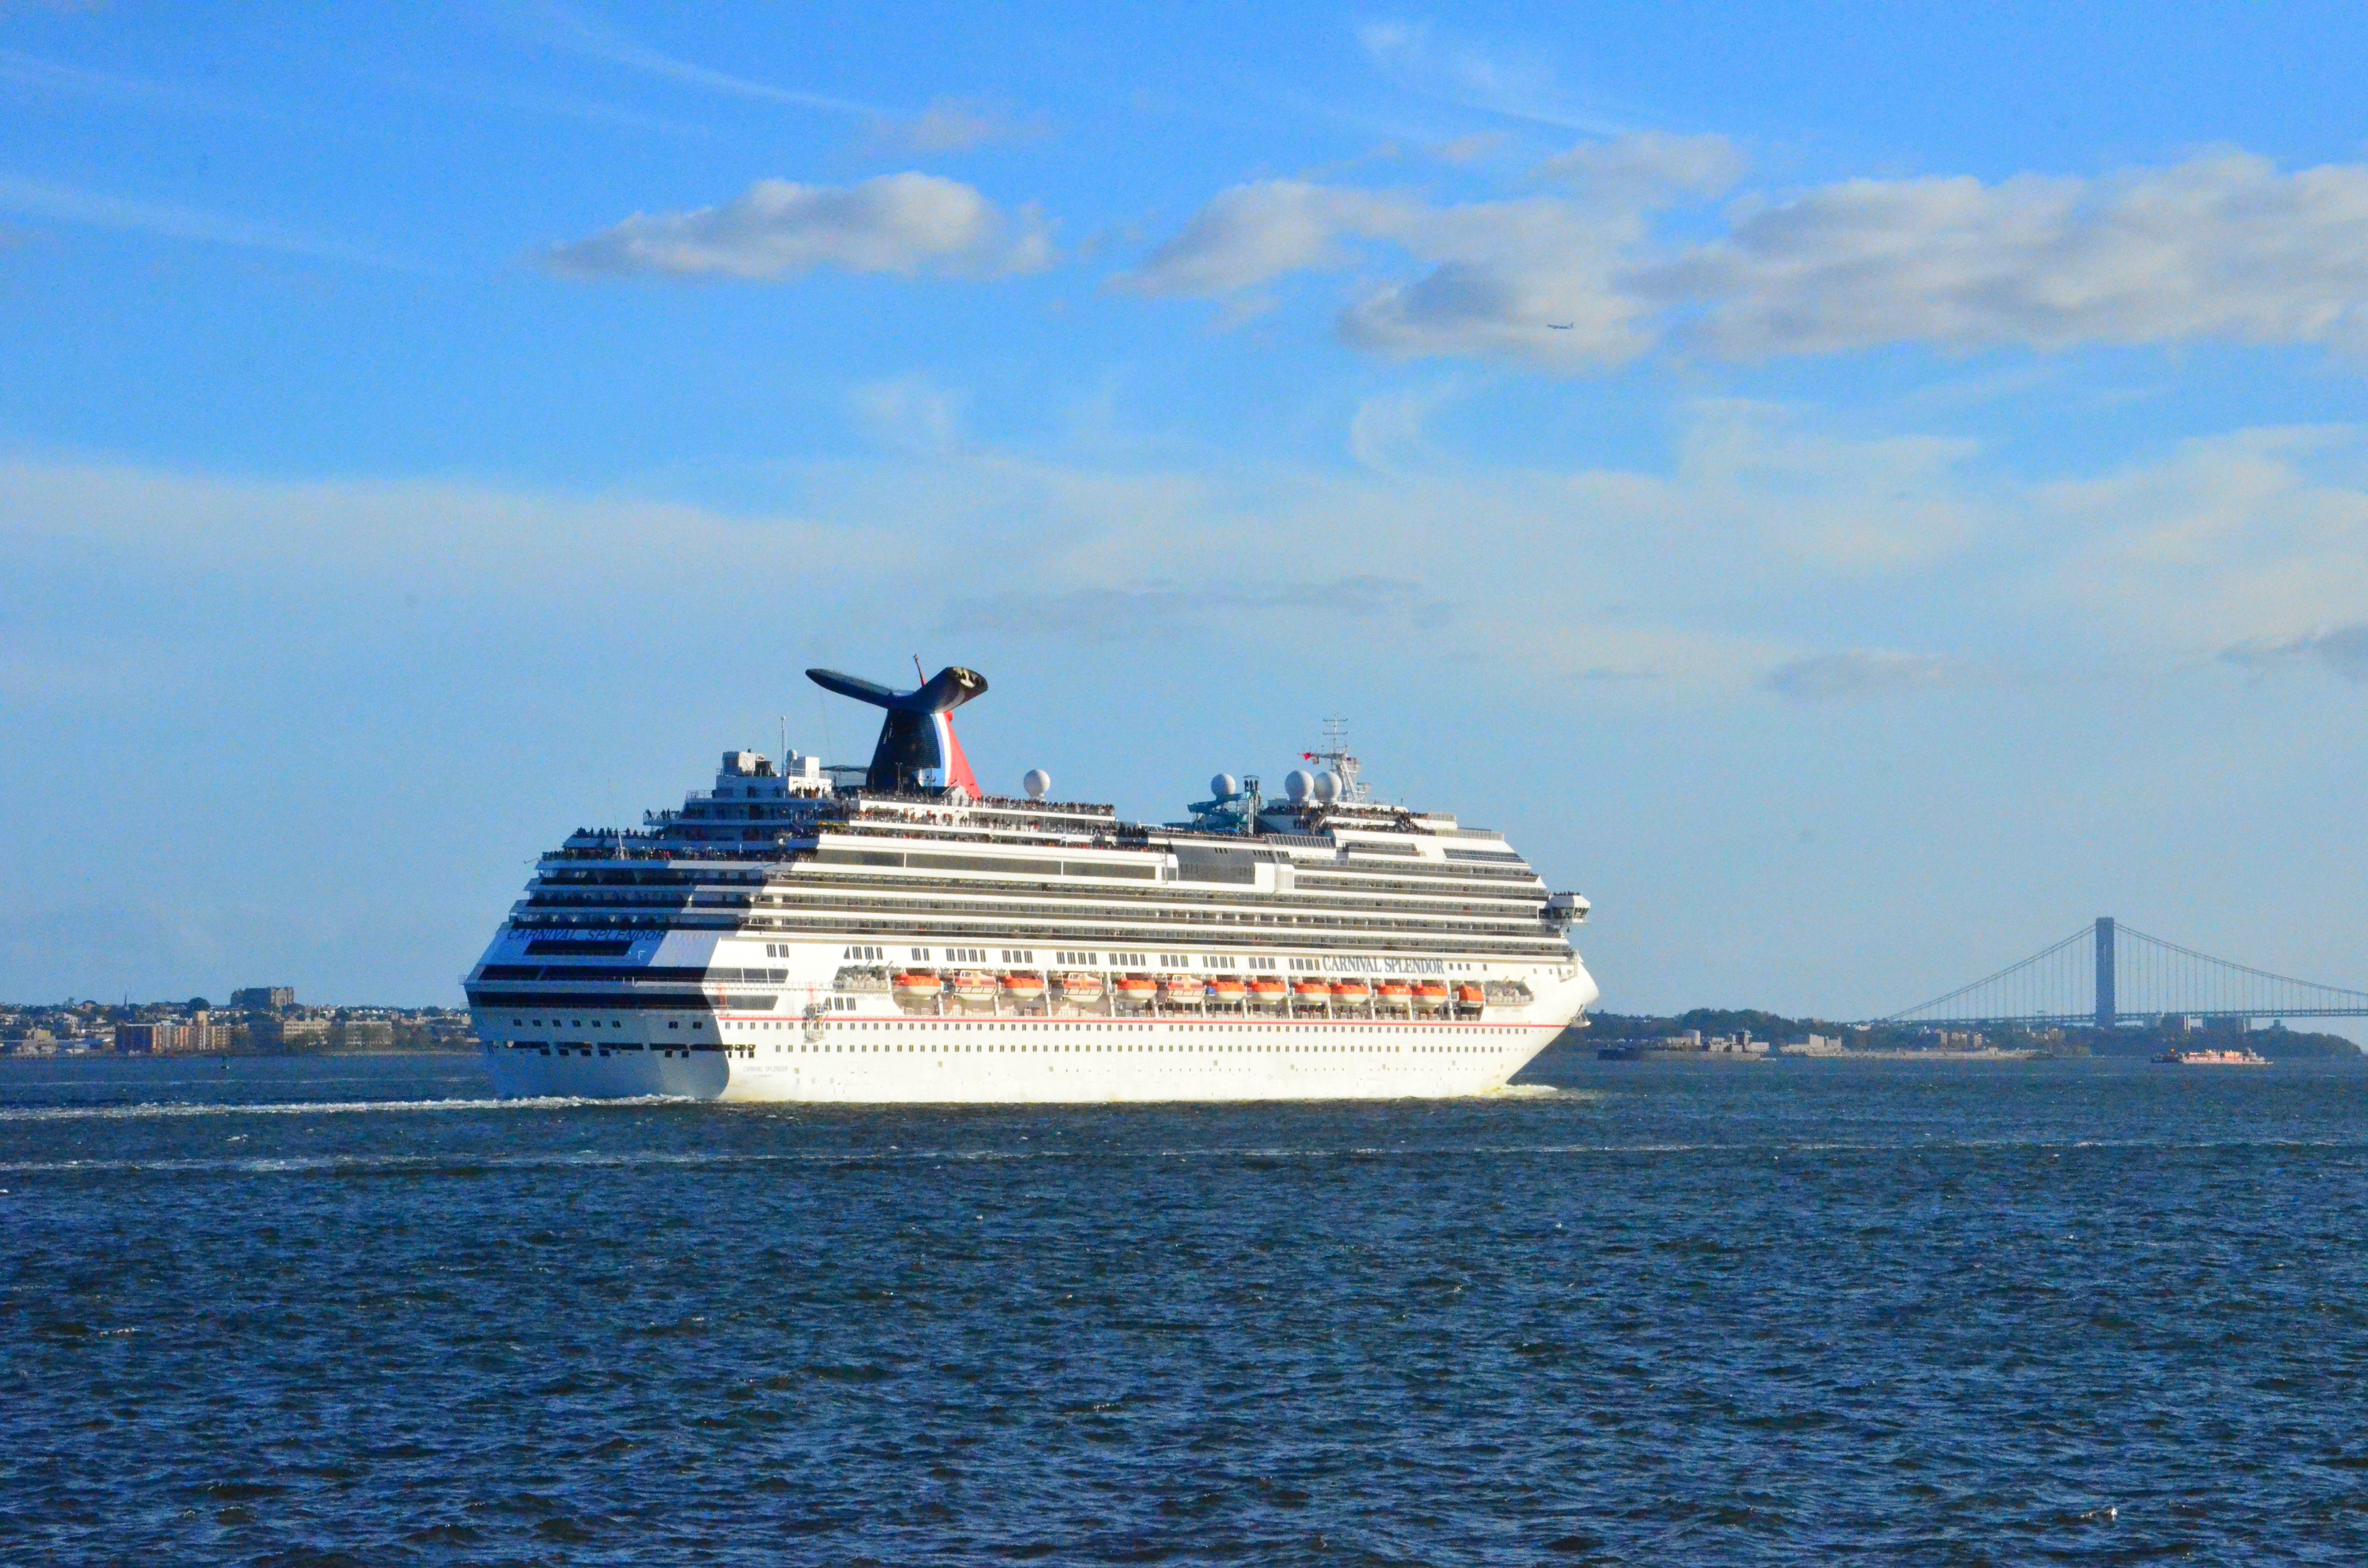
beach, sea, coast, water, nature, ocean, horizon, bird, light, sky, sun, bridge, window, animal, new york, ship, manhattan, summer, boot, vehicle, gull, holiday, human, blue, port, ferry, clouds, outlook, channel, large, watercraft, cruise ship, idyll, foresight, motor ship, good weather, passenger ship, ocean liner